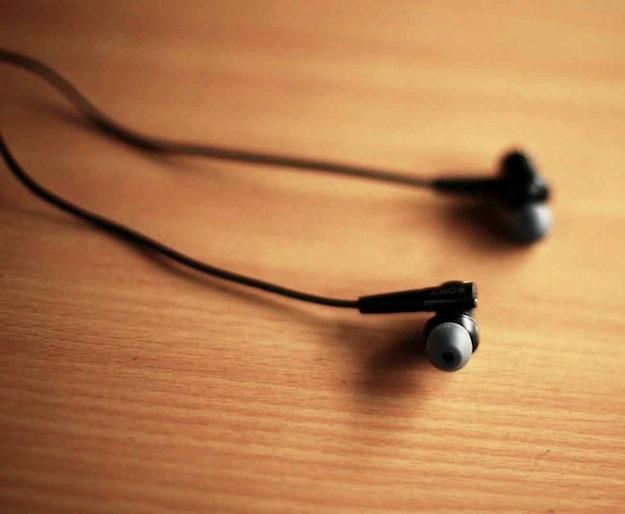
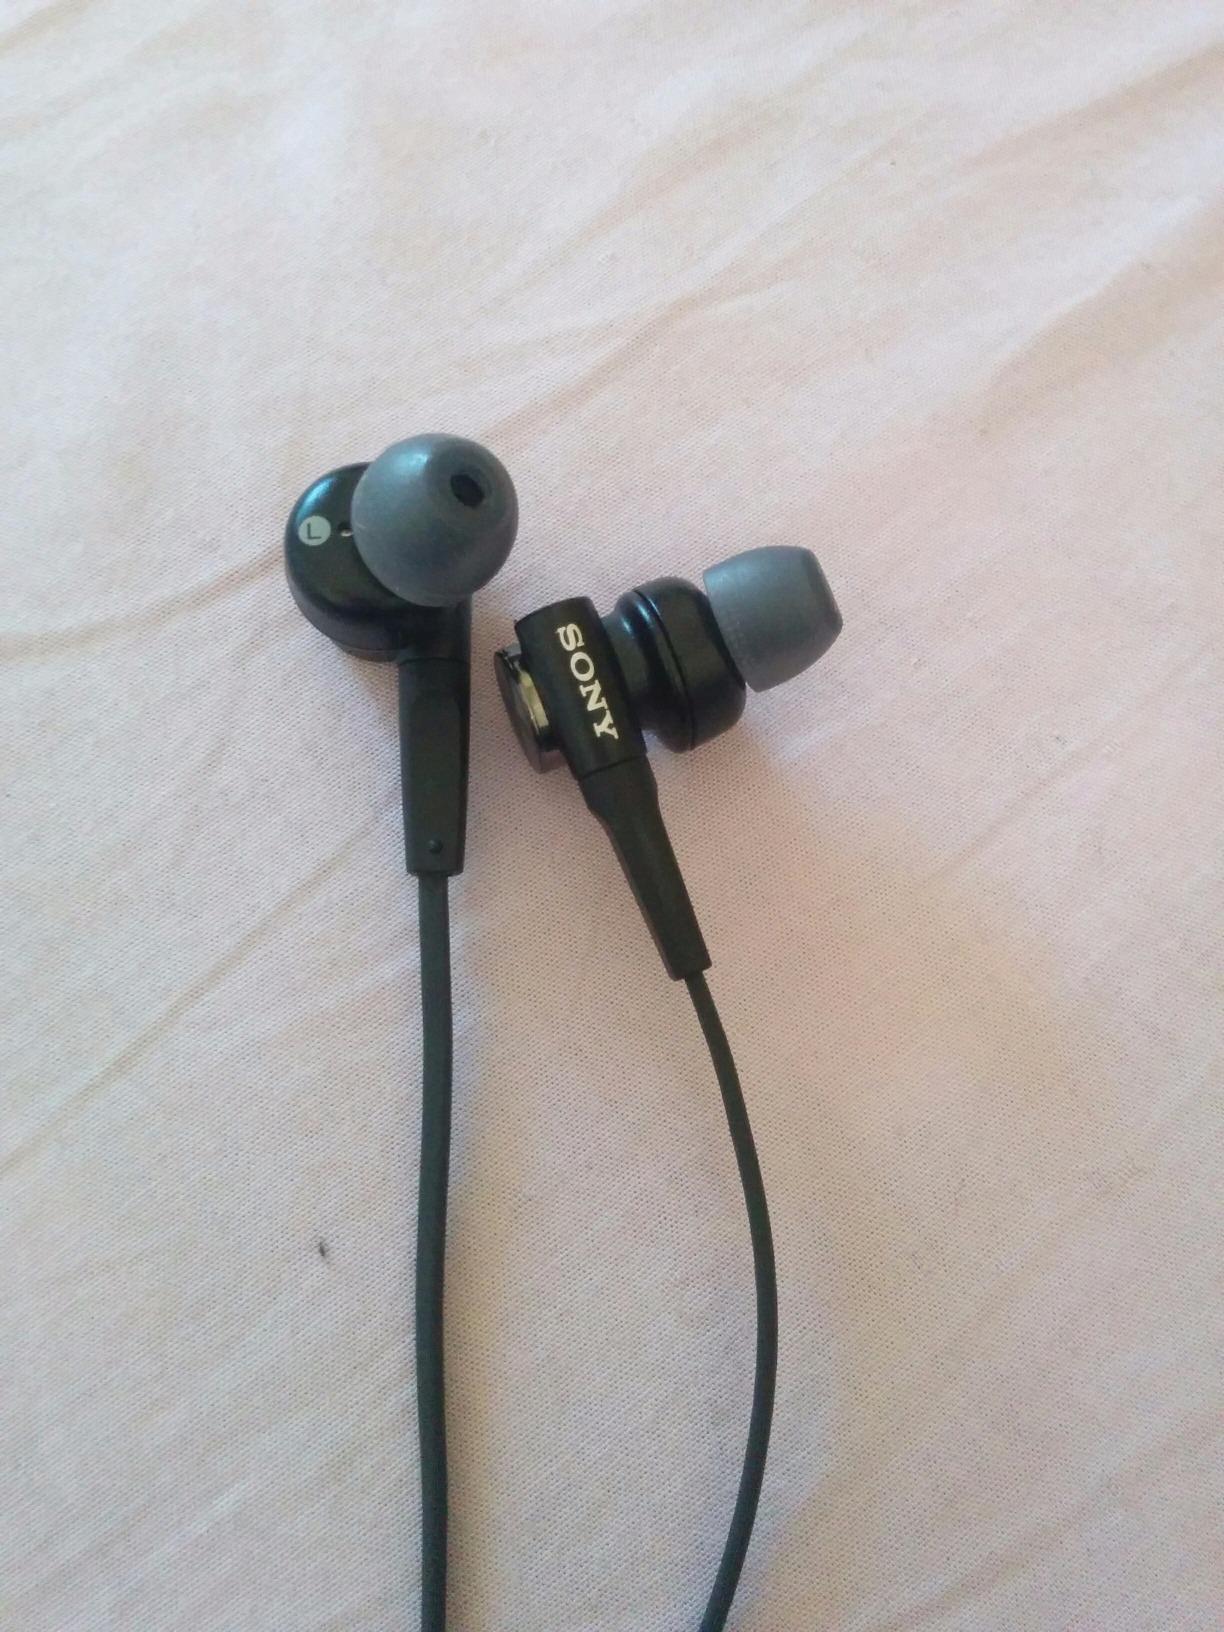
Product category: headphones
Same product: yes